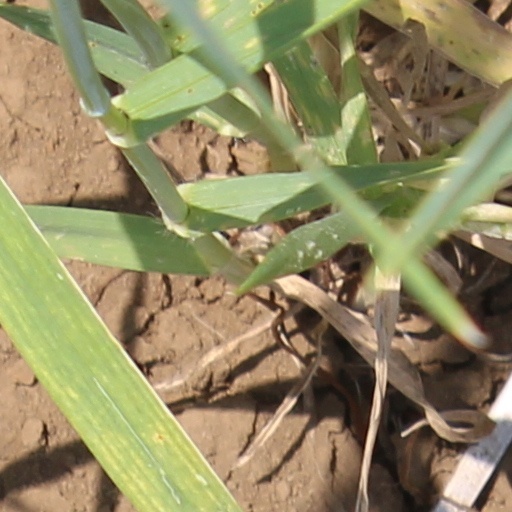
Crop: wheat